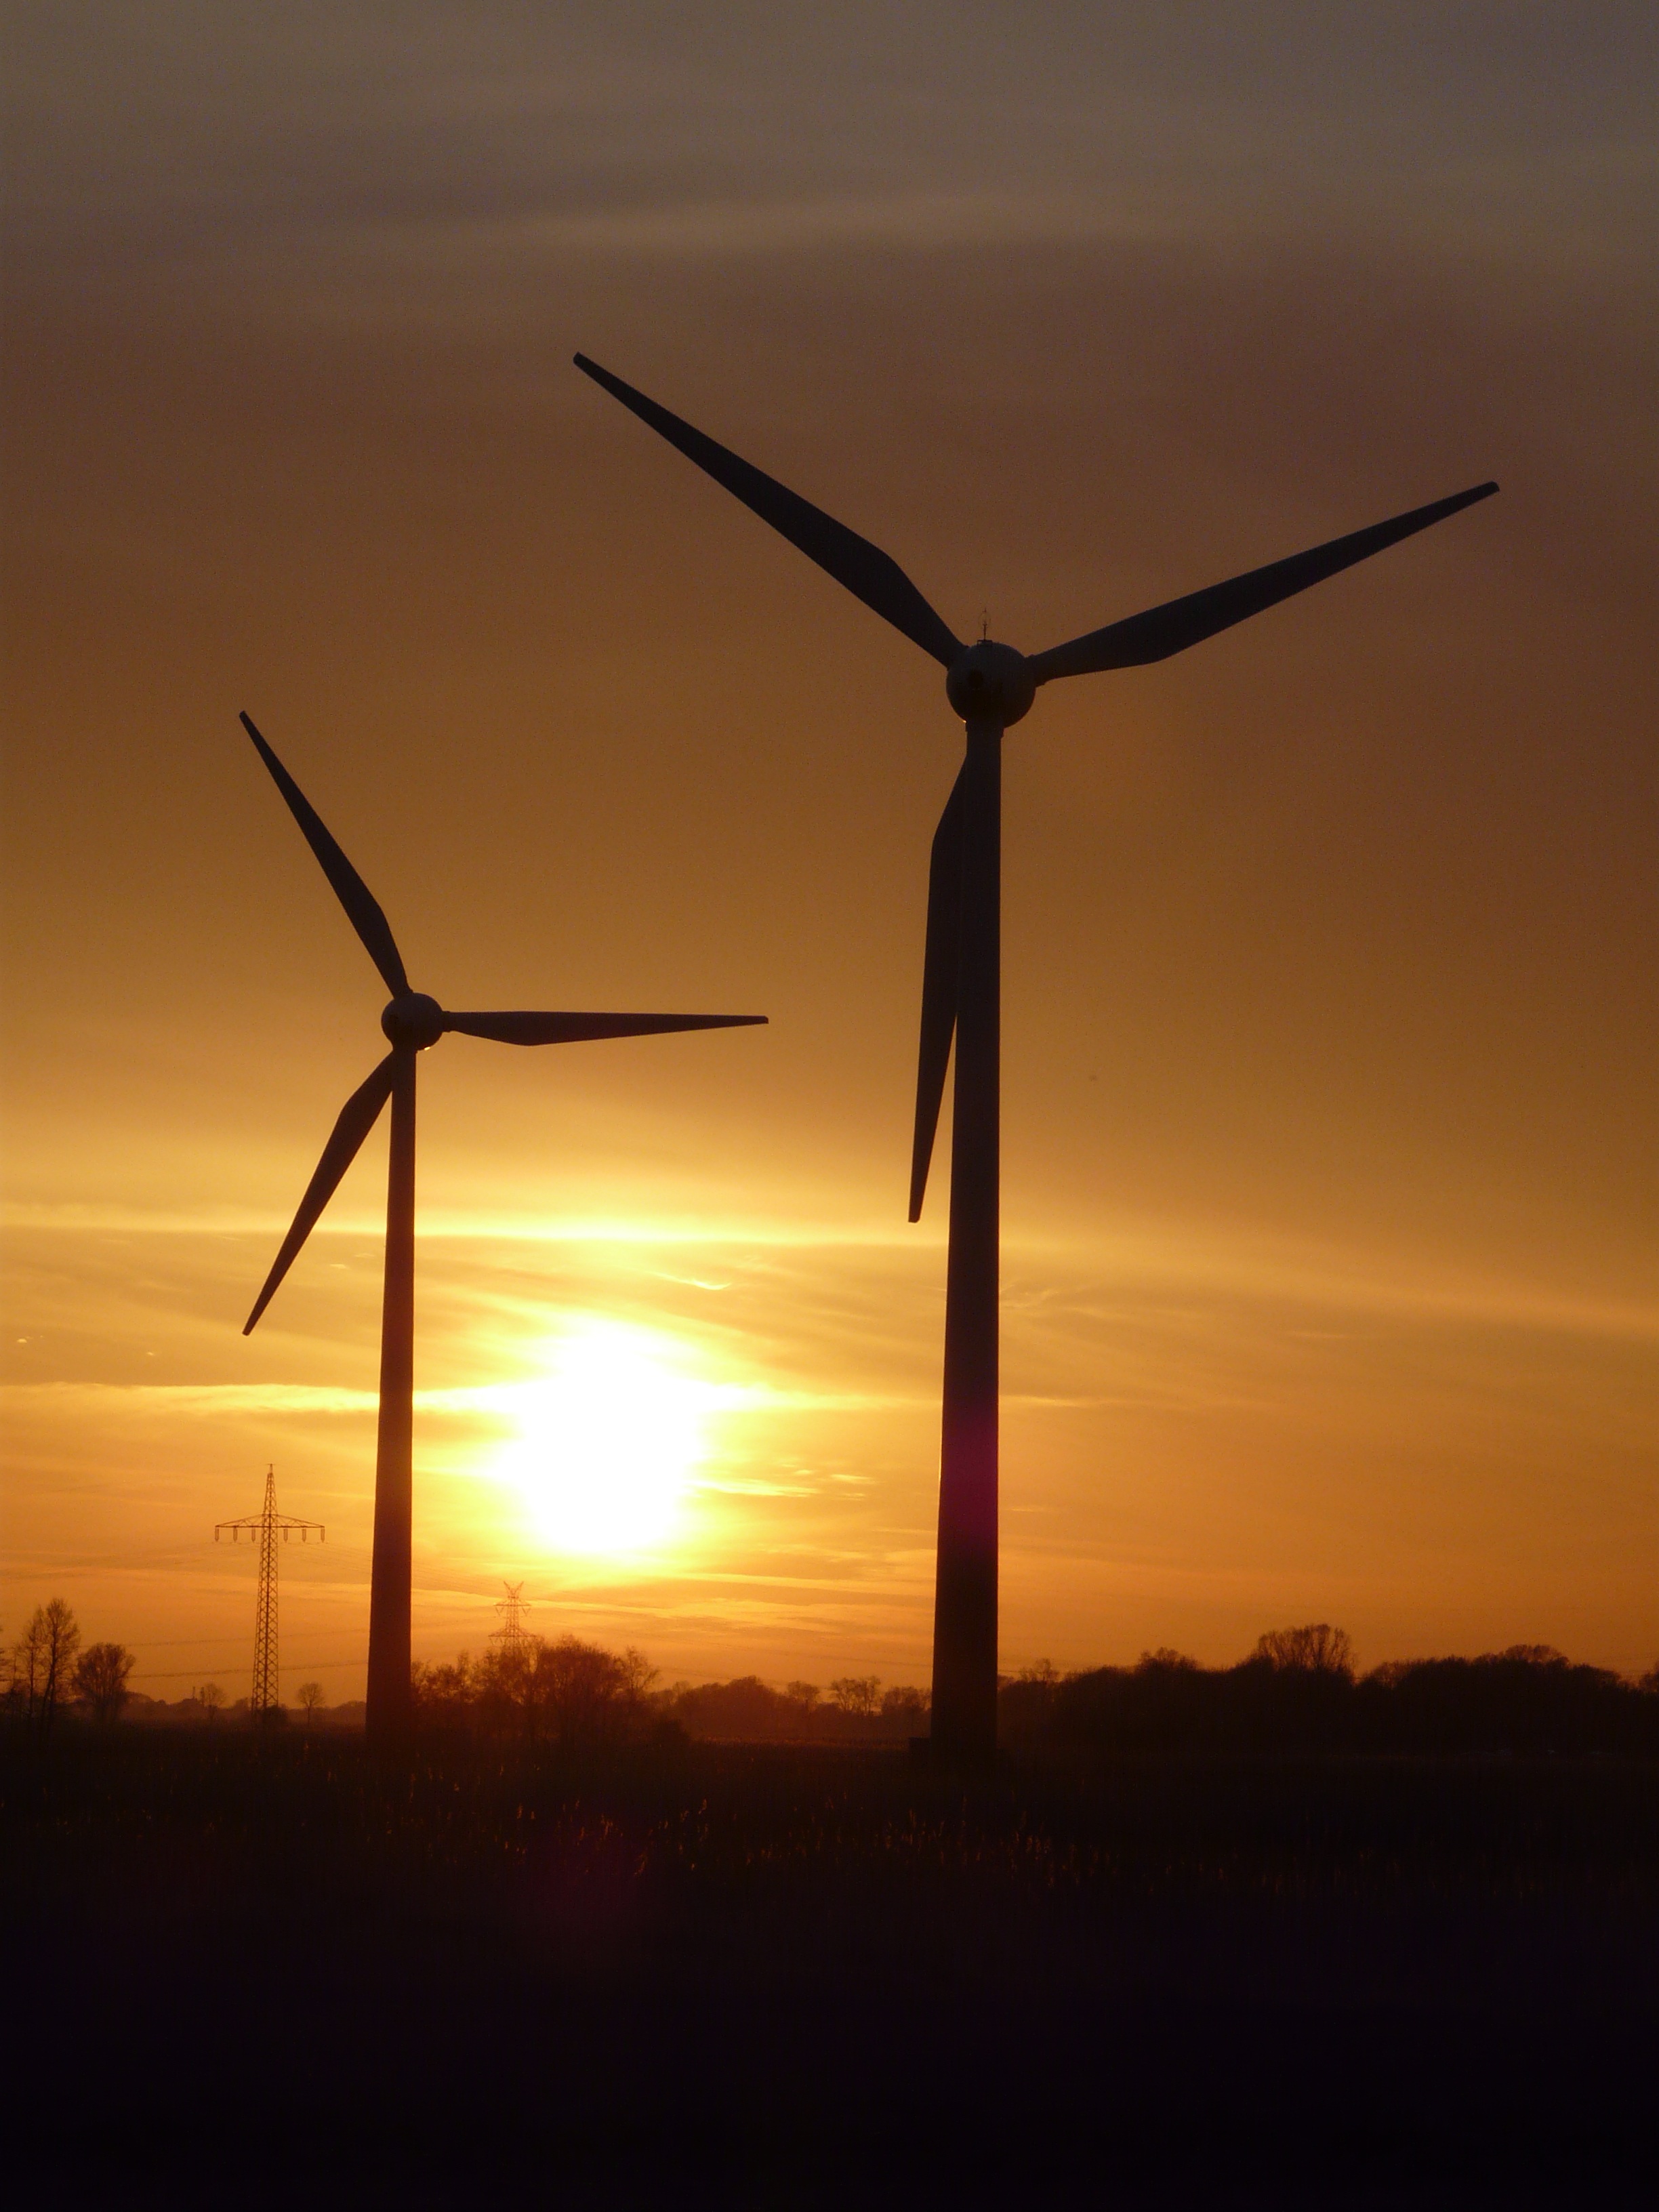
sunset, windmill, wind, dawn, dusk, twilight, romance, machine, wind turbine, wind energy, energy, wind power, mill, wind farm, afterglow, by day, enercon